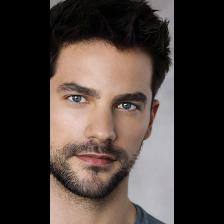
Label: Human